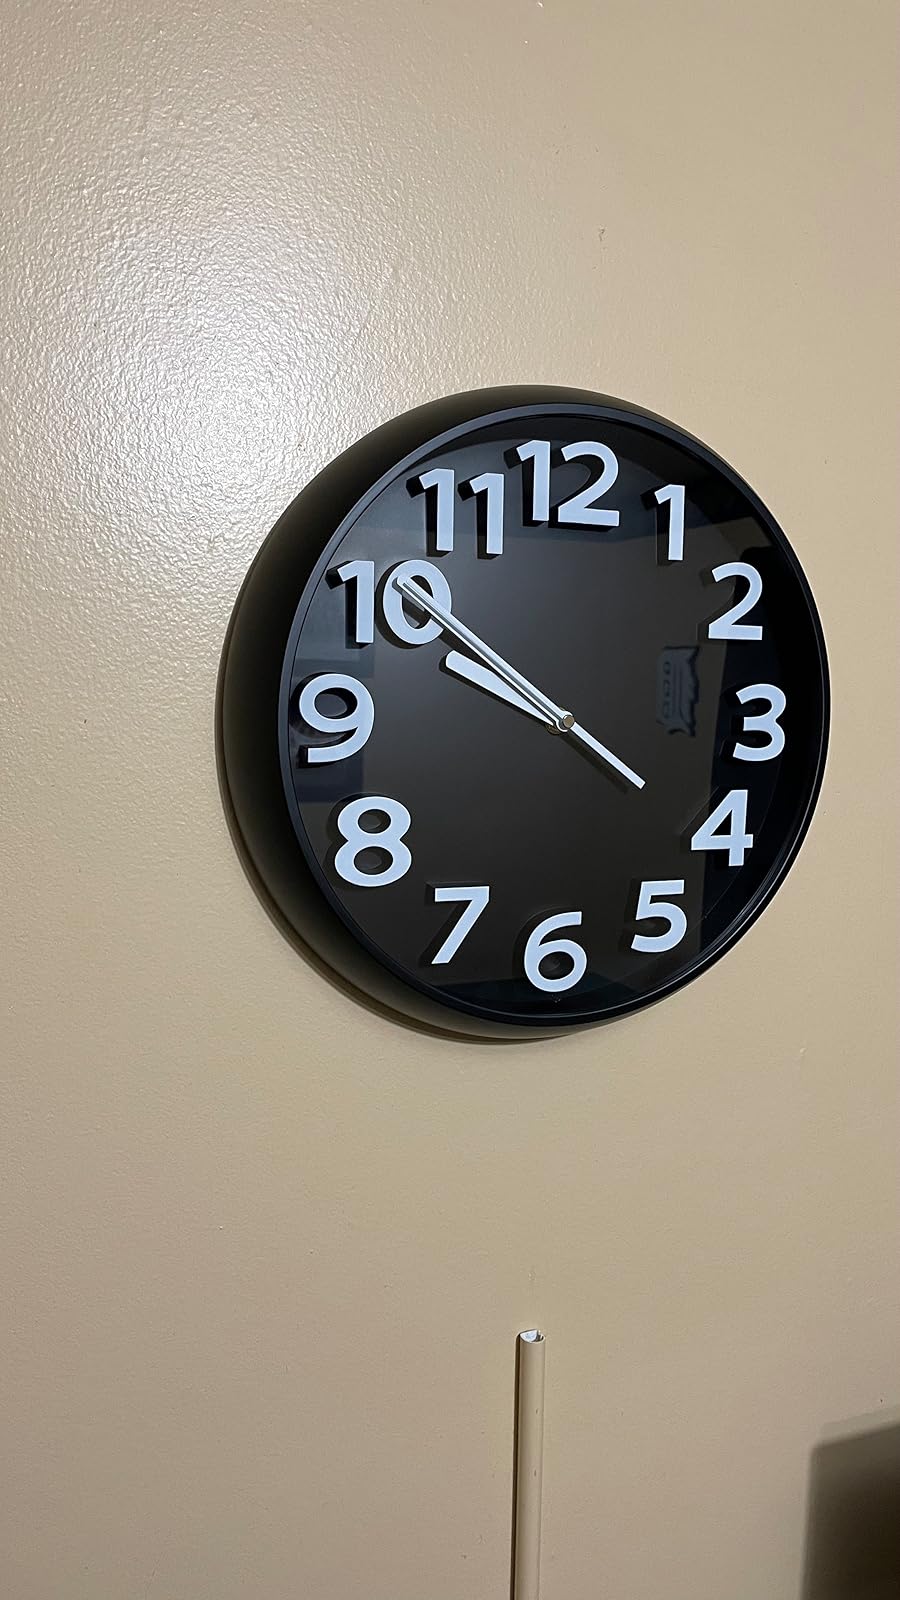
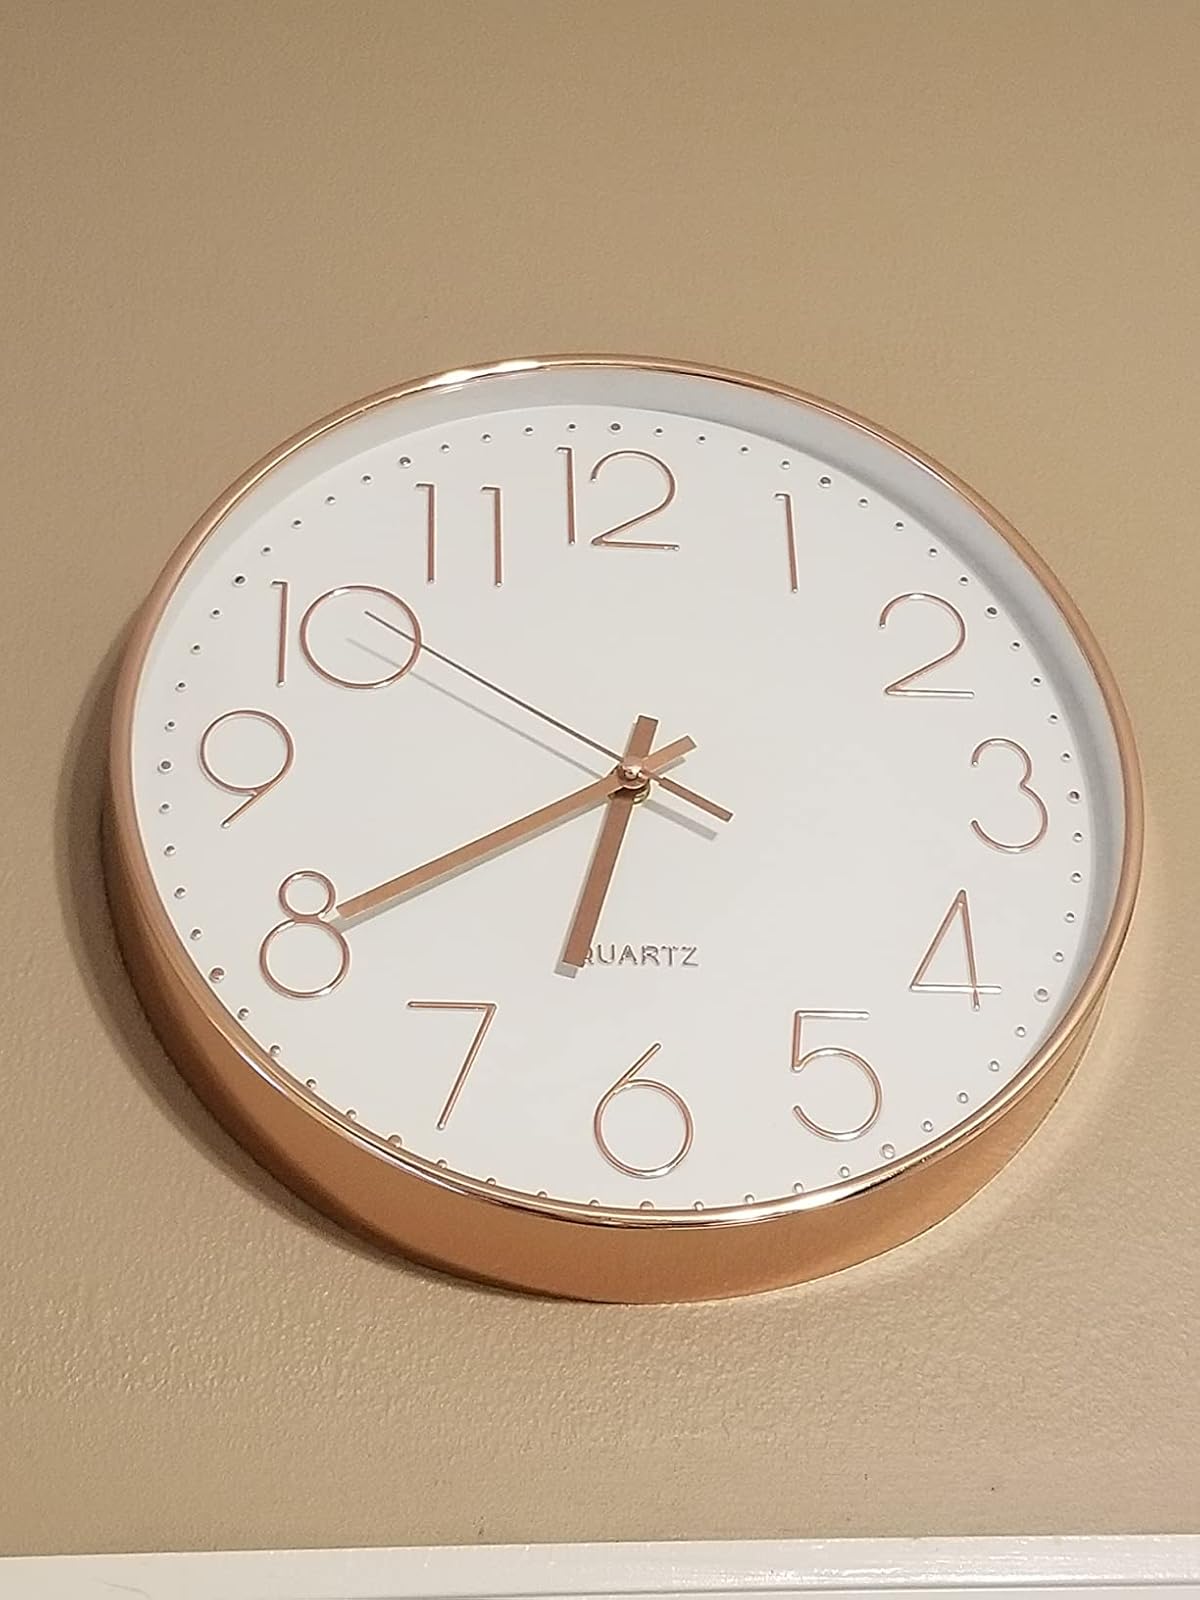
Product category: clock
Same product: no